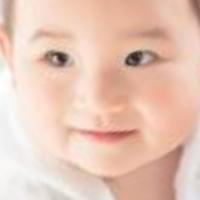
Age group: age 01-10